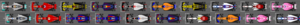
Le Grand Prix automobile de Hongrie 2018 disputé le 29 juillet 2018 sur le Hungaroring, est la 988ᵉ épreuve du championnat du monde de Formule 1 courue depuis 1950. Il s'agit de la 33ᵉ édition du Grand Prix de Hongrie comptant pour le championnat du monde de Formule 1 et la douzième manche du championnat 2018. Une trêve estivale de quatre semaines commence au soir de ce Grand Prix.